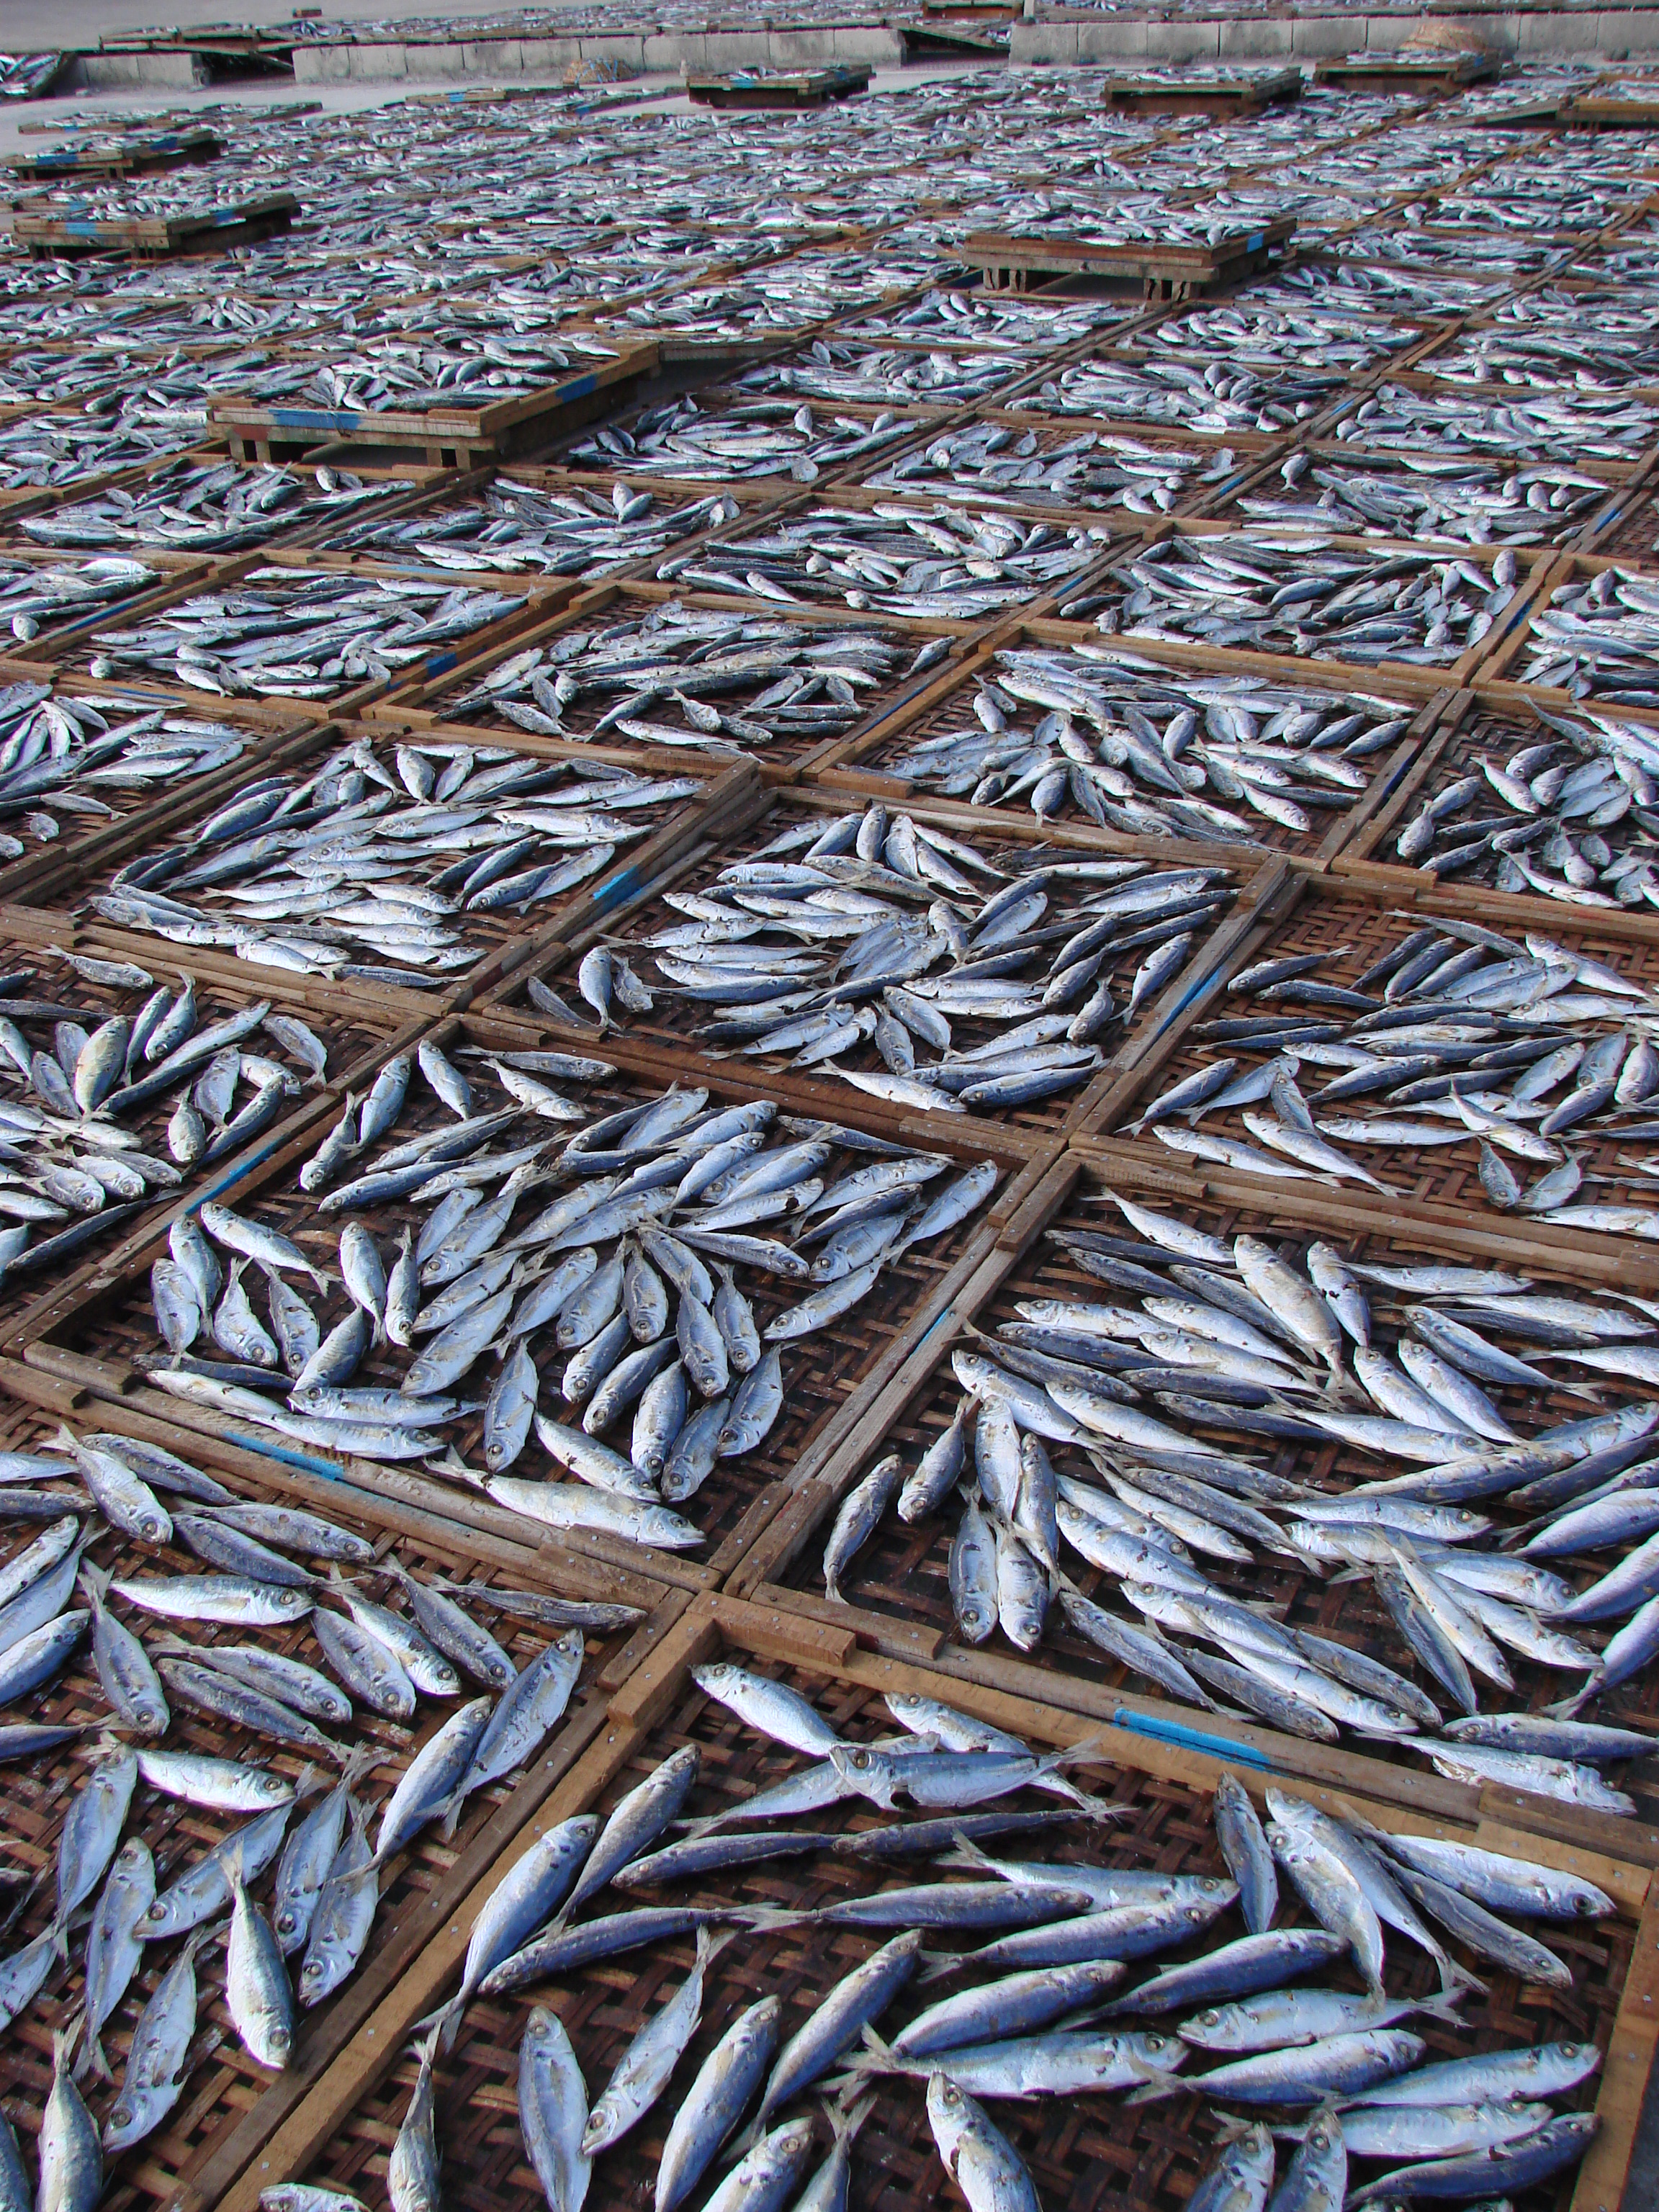
fish, dried fish, harvest, island, penghu, taiwan, stockfish, anchovy food, anchovy, salted fish, seafood, forage fish